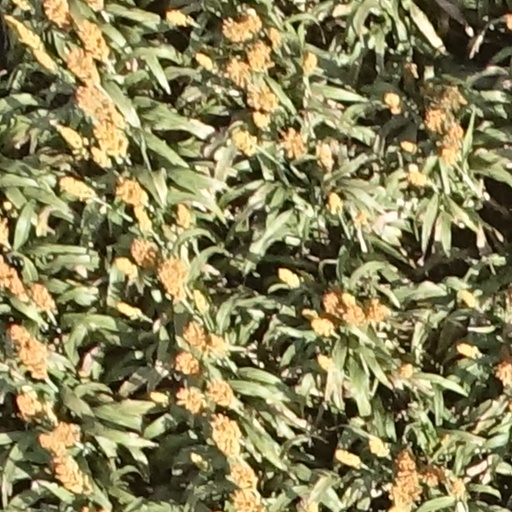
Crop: sorghum